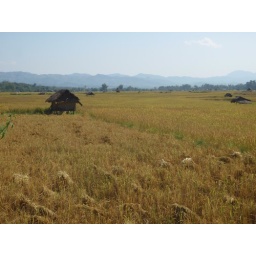
Traditional house in field